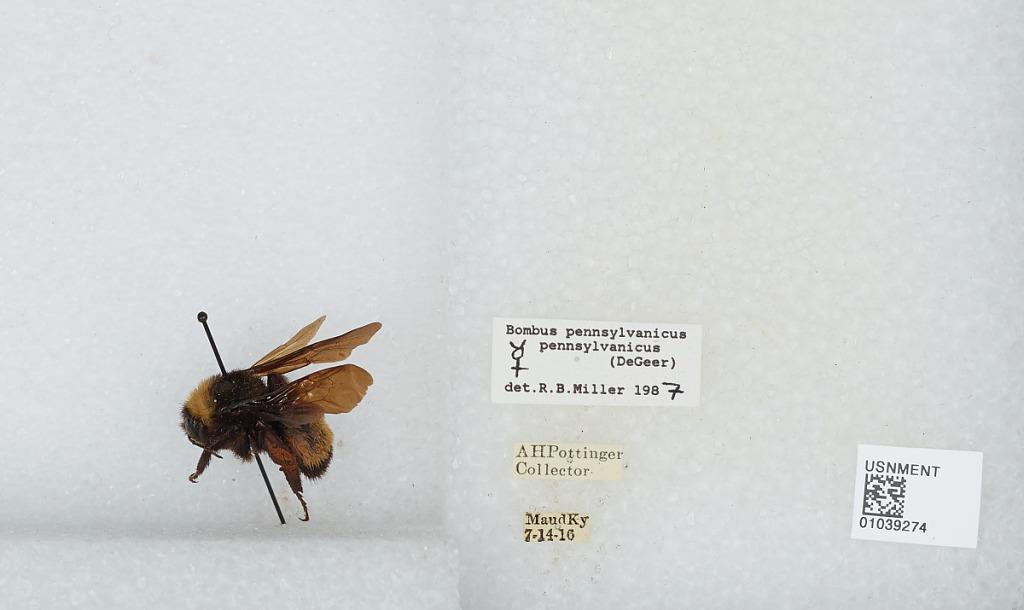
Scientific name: Bombus (Fervidobombus) pensylvanicus pensylvanicus (De Geer)
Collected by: A. Pottinger
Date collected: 1916-7-14
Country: United States
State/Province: Kentucky
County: Washington
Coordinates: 37.75, -85.17
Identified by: Miller, R. B.